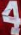
Number: 4